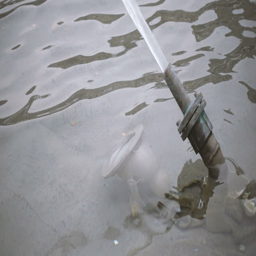
water jet in a fountain